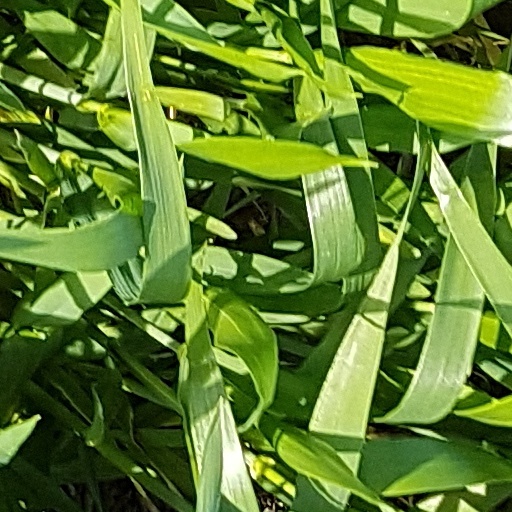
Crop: wheat